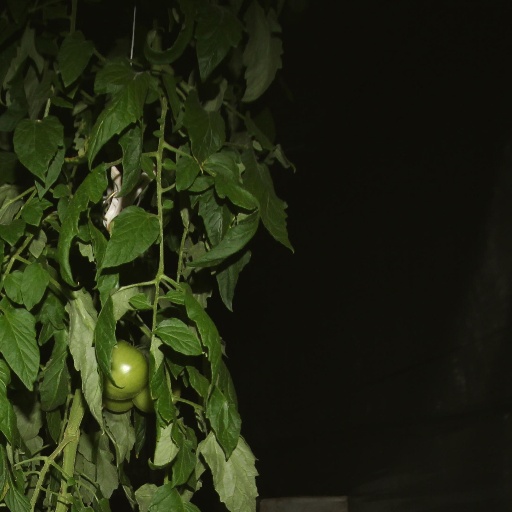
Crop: tomato